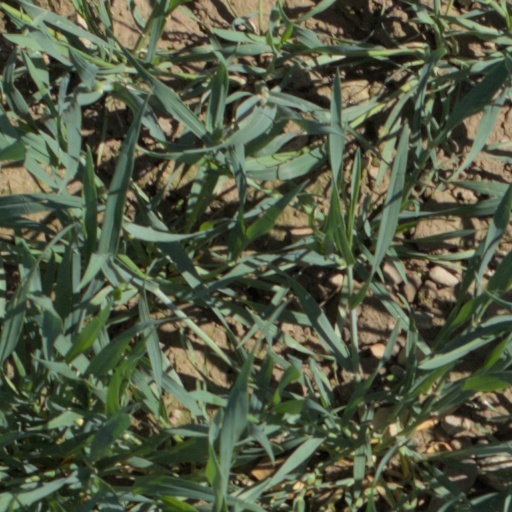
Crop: wheat